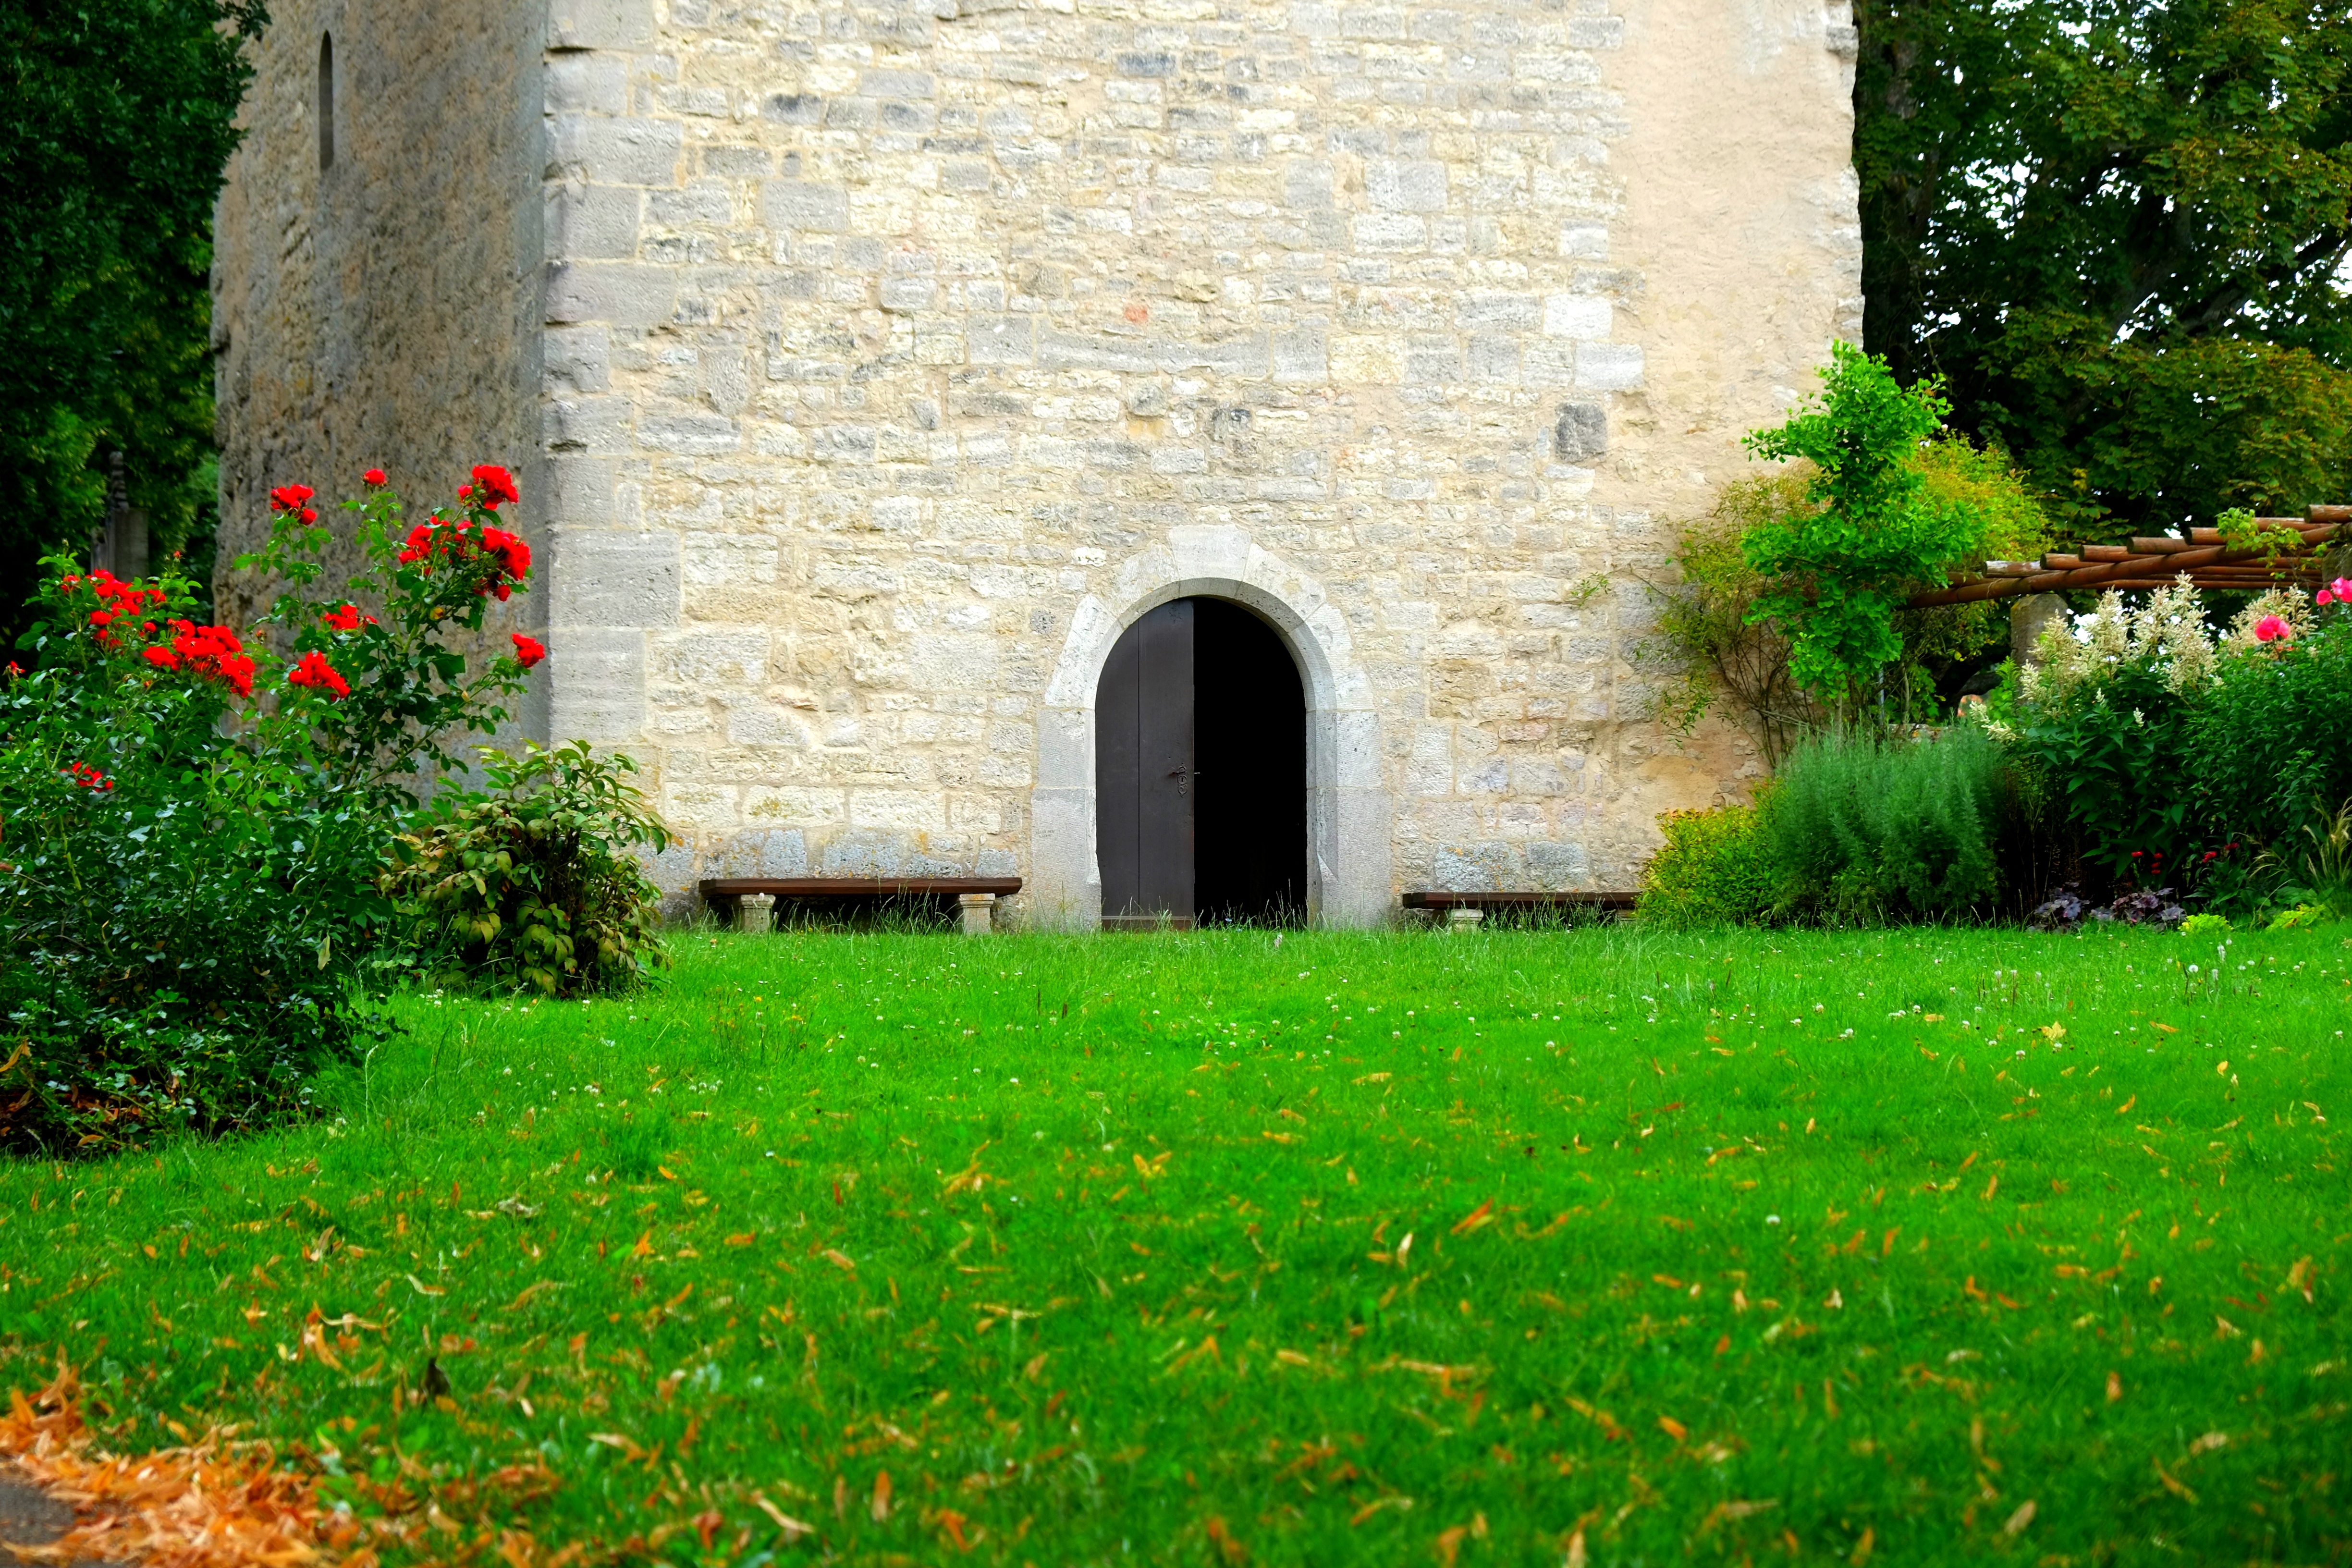
grass, architecture, wood, lawn, meadow, building, old, wall, stone, green, high, tower, romance, facade, stone wall, garden, door, goal, flowers, medieval, bricks, estate, input, historically, masonry, angular, rural area, view from the bottom